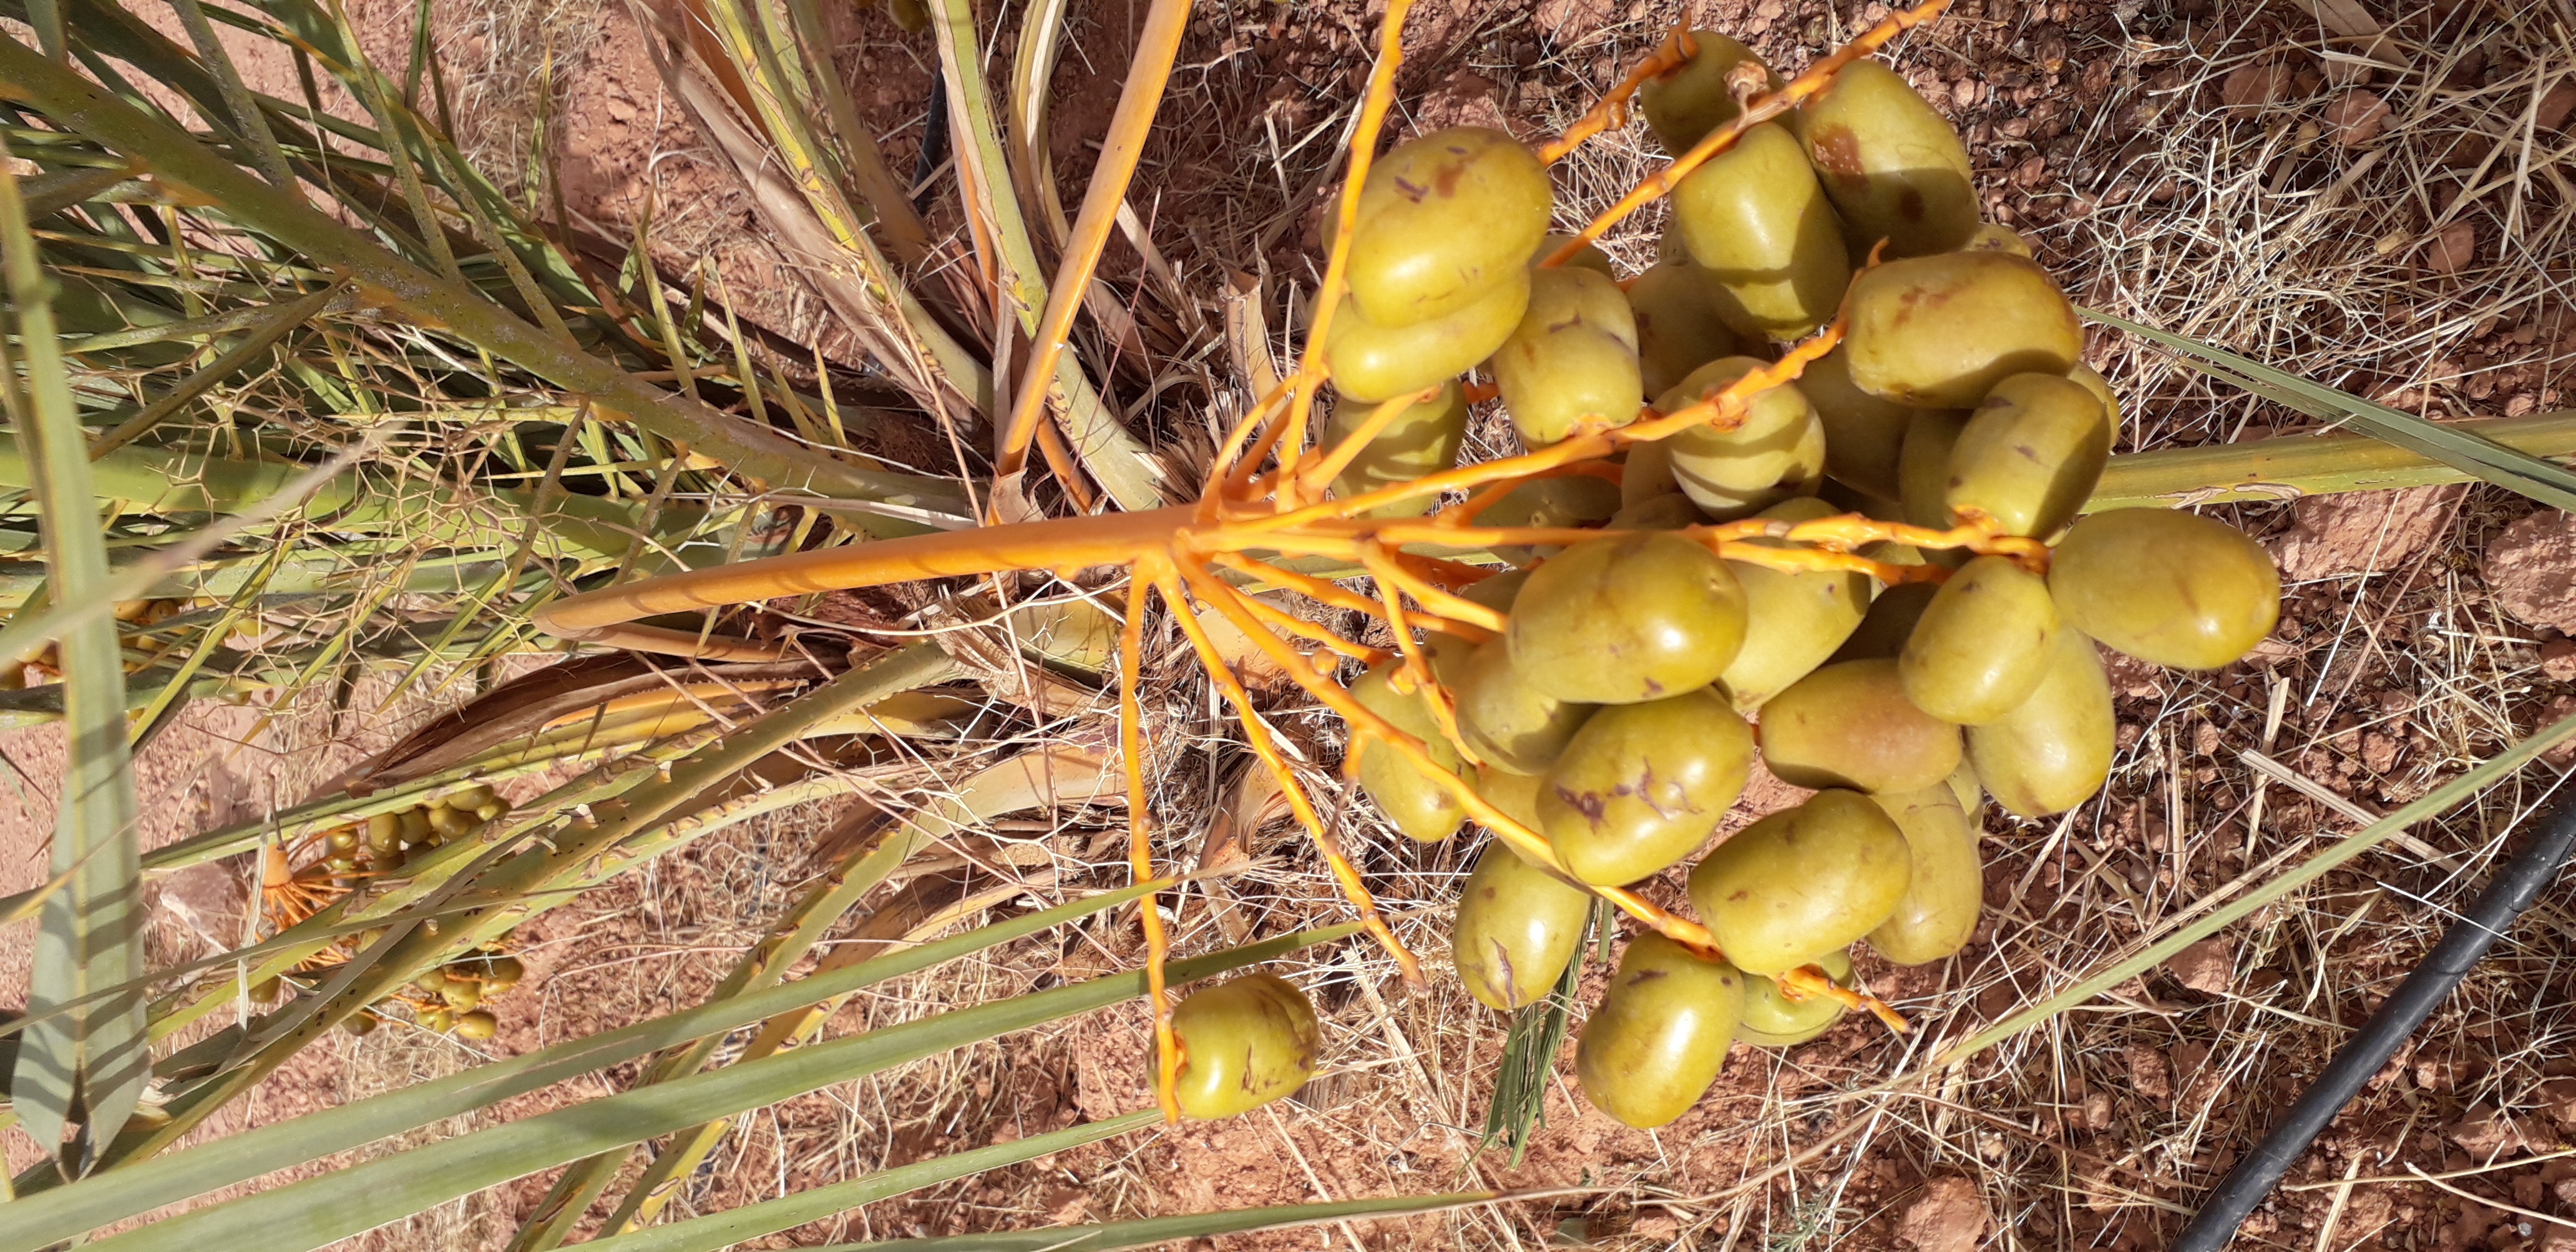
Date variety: Boufagous